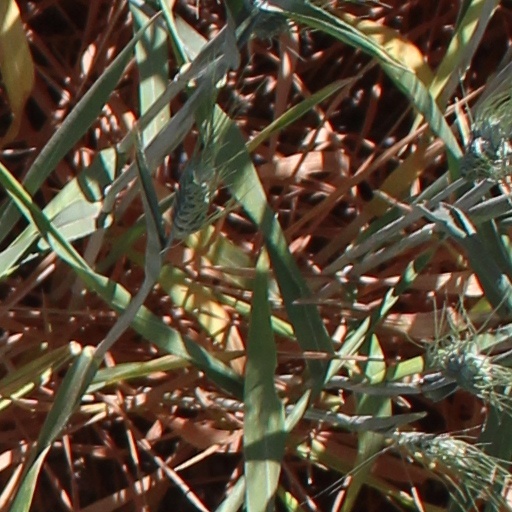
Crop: wheat